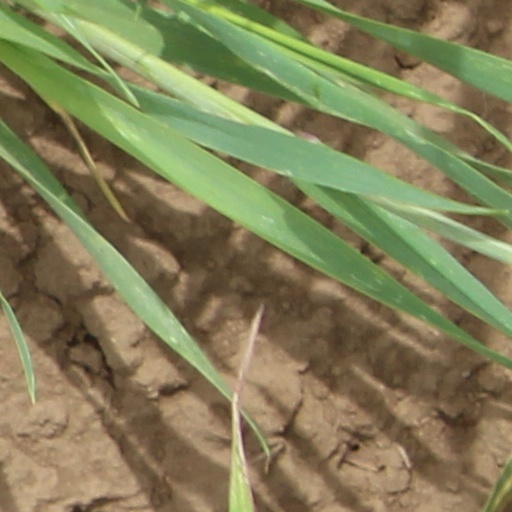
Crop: wheat